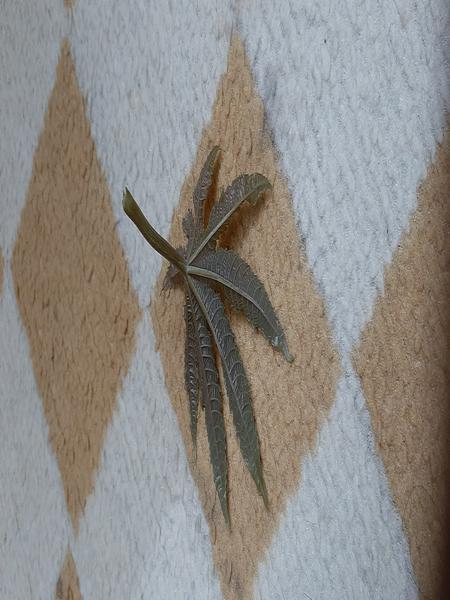
Plant: Castor